Stepan Bandera

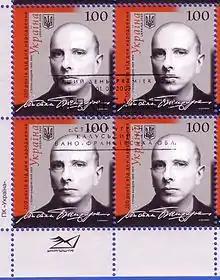
Ukrainian postal stamp commemorating the centennial of Bandera's birth

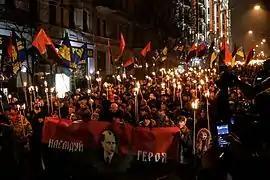
Ukrainian nationalists marching through Kyiv, holding a banner with Bandera's portrait, as well as the flags of the Right Sector and Svoboda

In his 2006 article discussing "the reinterpretations of [Bandera's] career", historian David R. Marples, who specialises in the history of this area of Eastern Europe, stated that "the impact of Bandera lies less in his own political life and beliefs than in the events enacted in his name, or the conflicts that arose between his supporters and their enemies." According to "The Guardian", "Post-war Soviet history propagated the image of Bandera and the UPA as exclusively fascist collaborators and xenophobes." On the other hand, with the rise of nationalism in Ukraine, his memory there has been elevated. The glorification and attempts to rehabilitate Bandera are growing trends in Ukraine.